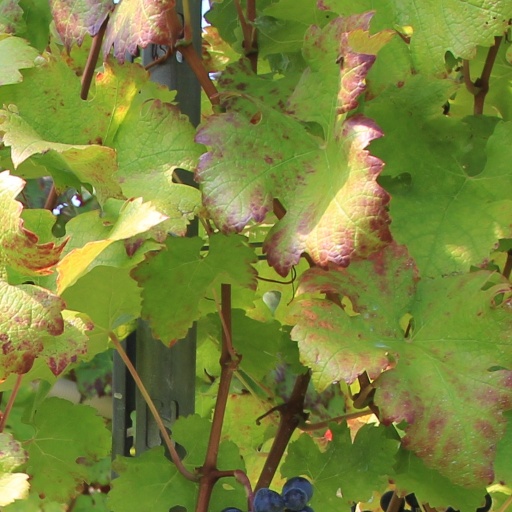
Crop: grape